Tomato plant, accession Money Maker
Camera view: bottom (45 deg); turntable rotation: 150 degrees
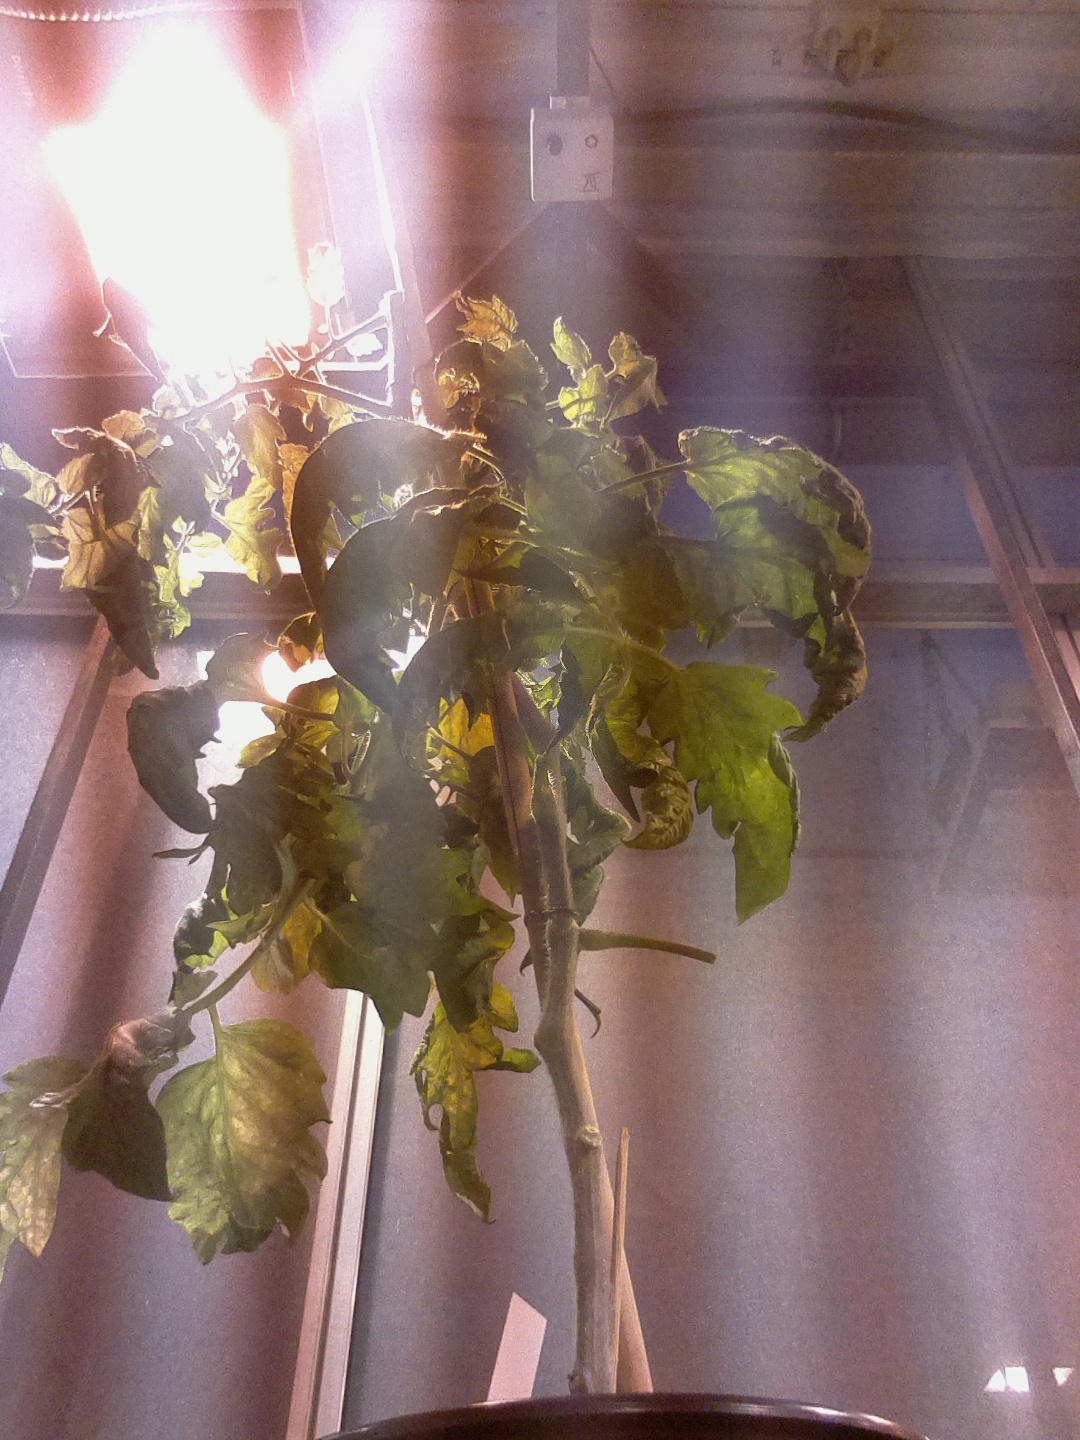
BBCH growth stage 70: Fruits at the main stem or branches visibles